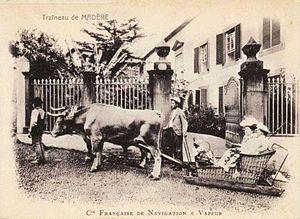
Le traîneau, ou traineau, désigne un véhicule au sens générique, très souvent sans roues et équipé de patins sous les rebords latéraux de la caisse ou du système de portage, véhicule simplement traîné en utilisant une force motrice animale ou humaine, c'est-à-dire tiré ou tracté, au sens premier du verbe traîner, par un ou plusieurs être vivant attelé. Au XVIIIᵉ siècle, avec la mutation des transports et surtout des équipements et infrastructures en liaison avec l'essor des industries manufacturières, ce mode de transport s'est raréfié ou cantonné à des milieux sociaux marginalisés, comme l'atteste à cette époque la perte souvent irrémédiable des vocables et termes spécifiques du traînage en de multiples langues d'Europe occidentale.